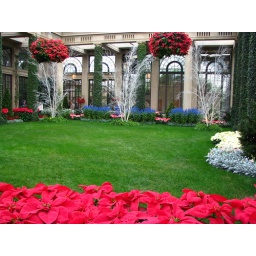
Magnificent lit birch trees tower over the laws, while the beds are lined with poinsettias, ferns, amaryllis and more